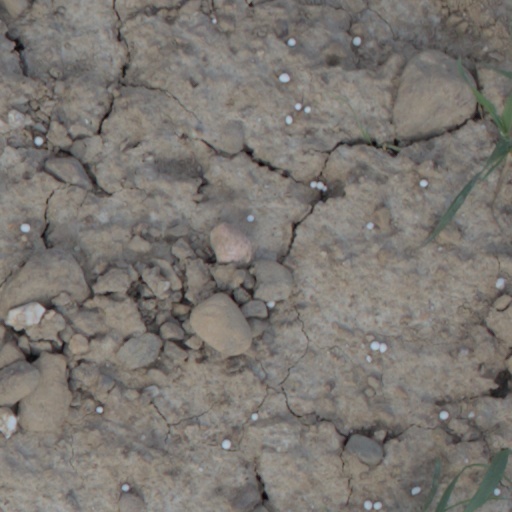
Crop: wheat